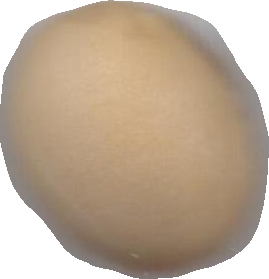
Variety: Grobogan